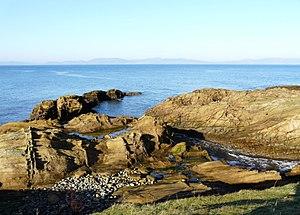
Cette liste comprend tous les sites Ramsar de l'Écosse. Les sites Ramsar sont des sites de zones humides de renommée internationale, protégés aux termes de la Convention de Ramsar sur les zones humides, qui a été développée et adoptée par les nations participantes lors d'une réunion tenue le 2 février 1971 à Ramsar en Iran. À la fin de 2010, 160 États étaient parties contractantes à la Convention, et le nombre total de sites dans le monde s'élevait à 1 920. Le Royaume-Uni est l’un des 18 signataires de la Convention et a depuis lors désigné 168 sites Ramsar. 51 de ces sites sont situés en Écosse, dont l'un, Upper Solway Flats and Marshes, qui couvre une partie de l'Écosse et de Angleterre dans le Solway Firth. La superficie totale de tous les sites Ramsar en Écosse est d'environ 313 500 hectares. Tous les sites Ramsar d'Écosse font partie du réseau européen Natura 2000 en tant que Zone de protection spéciales ou Zones spéciales de conservation, et de nombreux sites sont protégés en tant que Site d'intérêt scientifique particulier en vertu de la législation du Royaume-Uni.